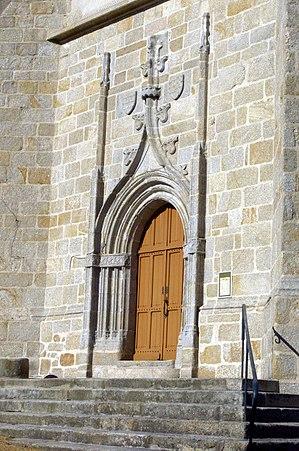
Saint Mathieu en Haute-Vienne l'église